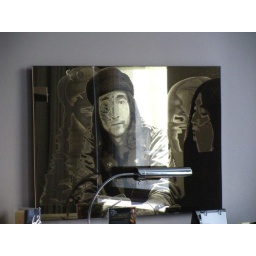
Lennon and Yoko mirror over the desk I am sitting at right now.